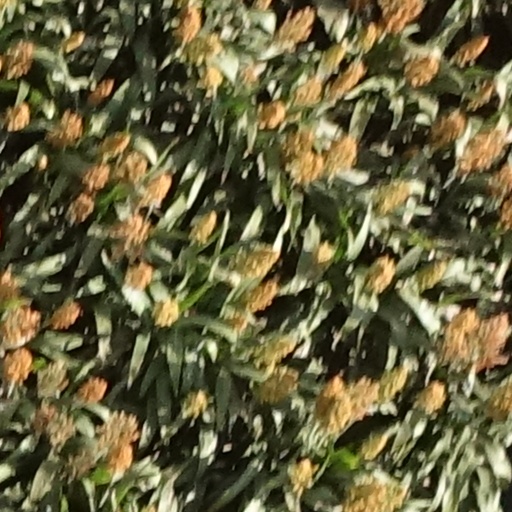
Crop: sorghum